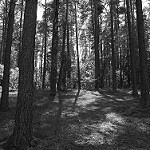
Label: B & W